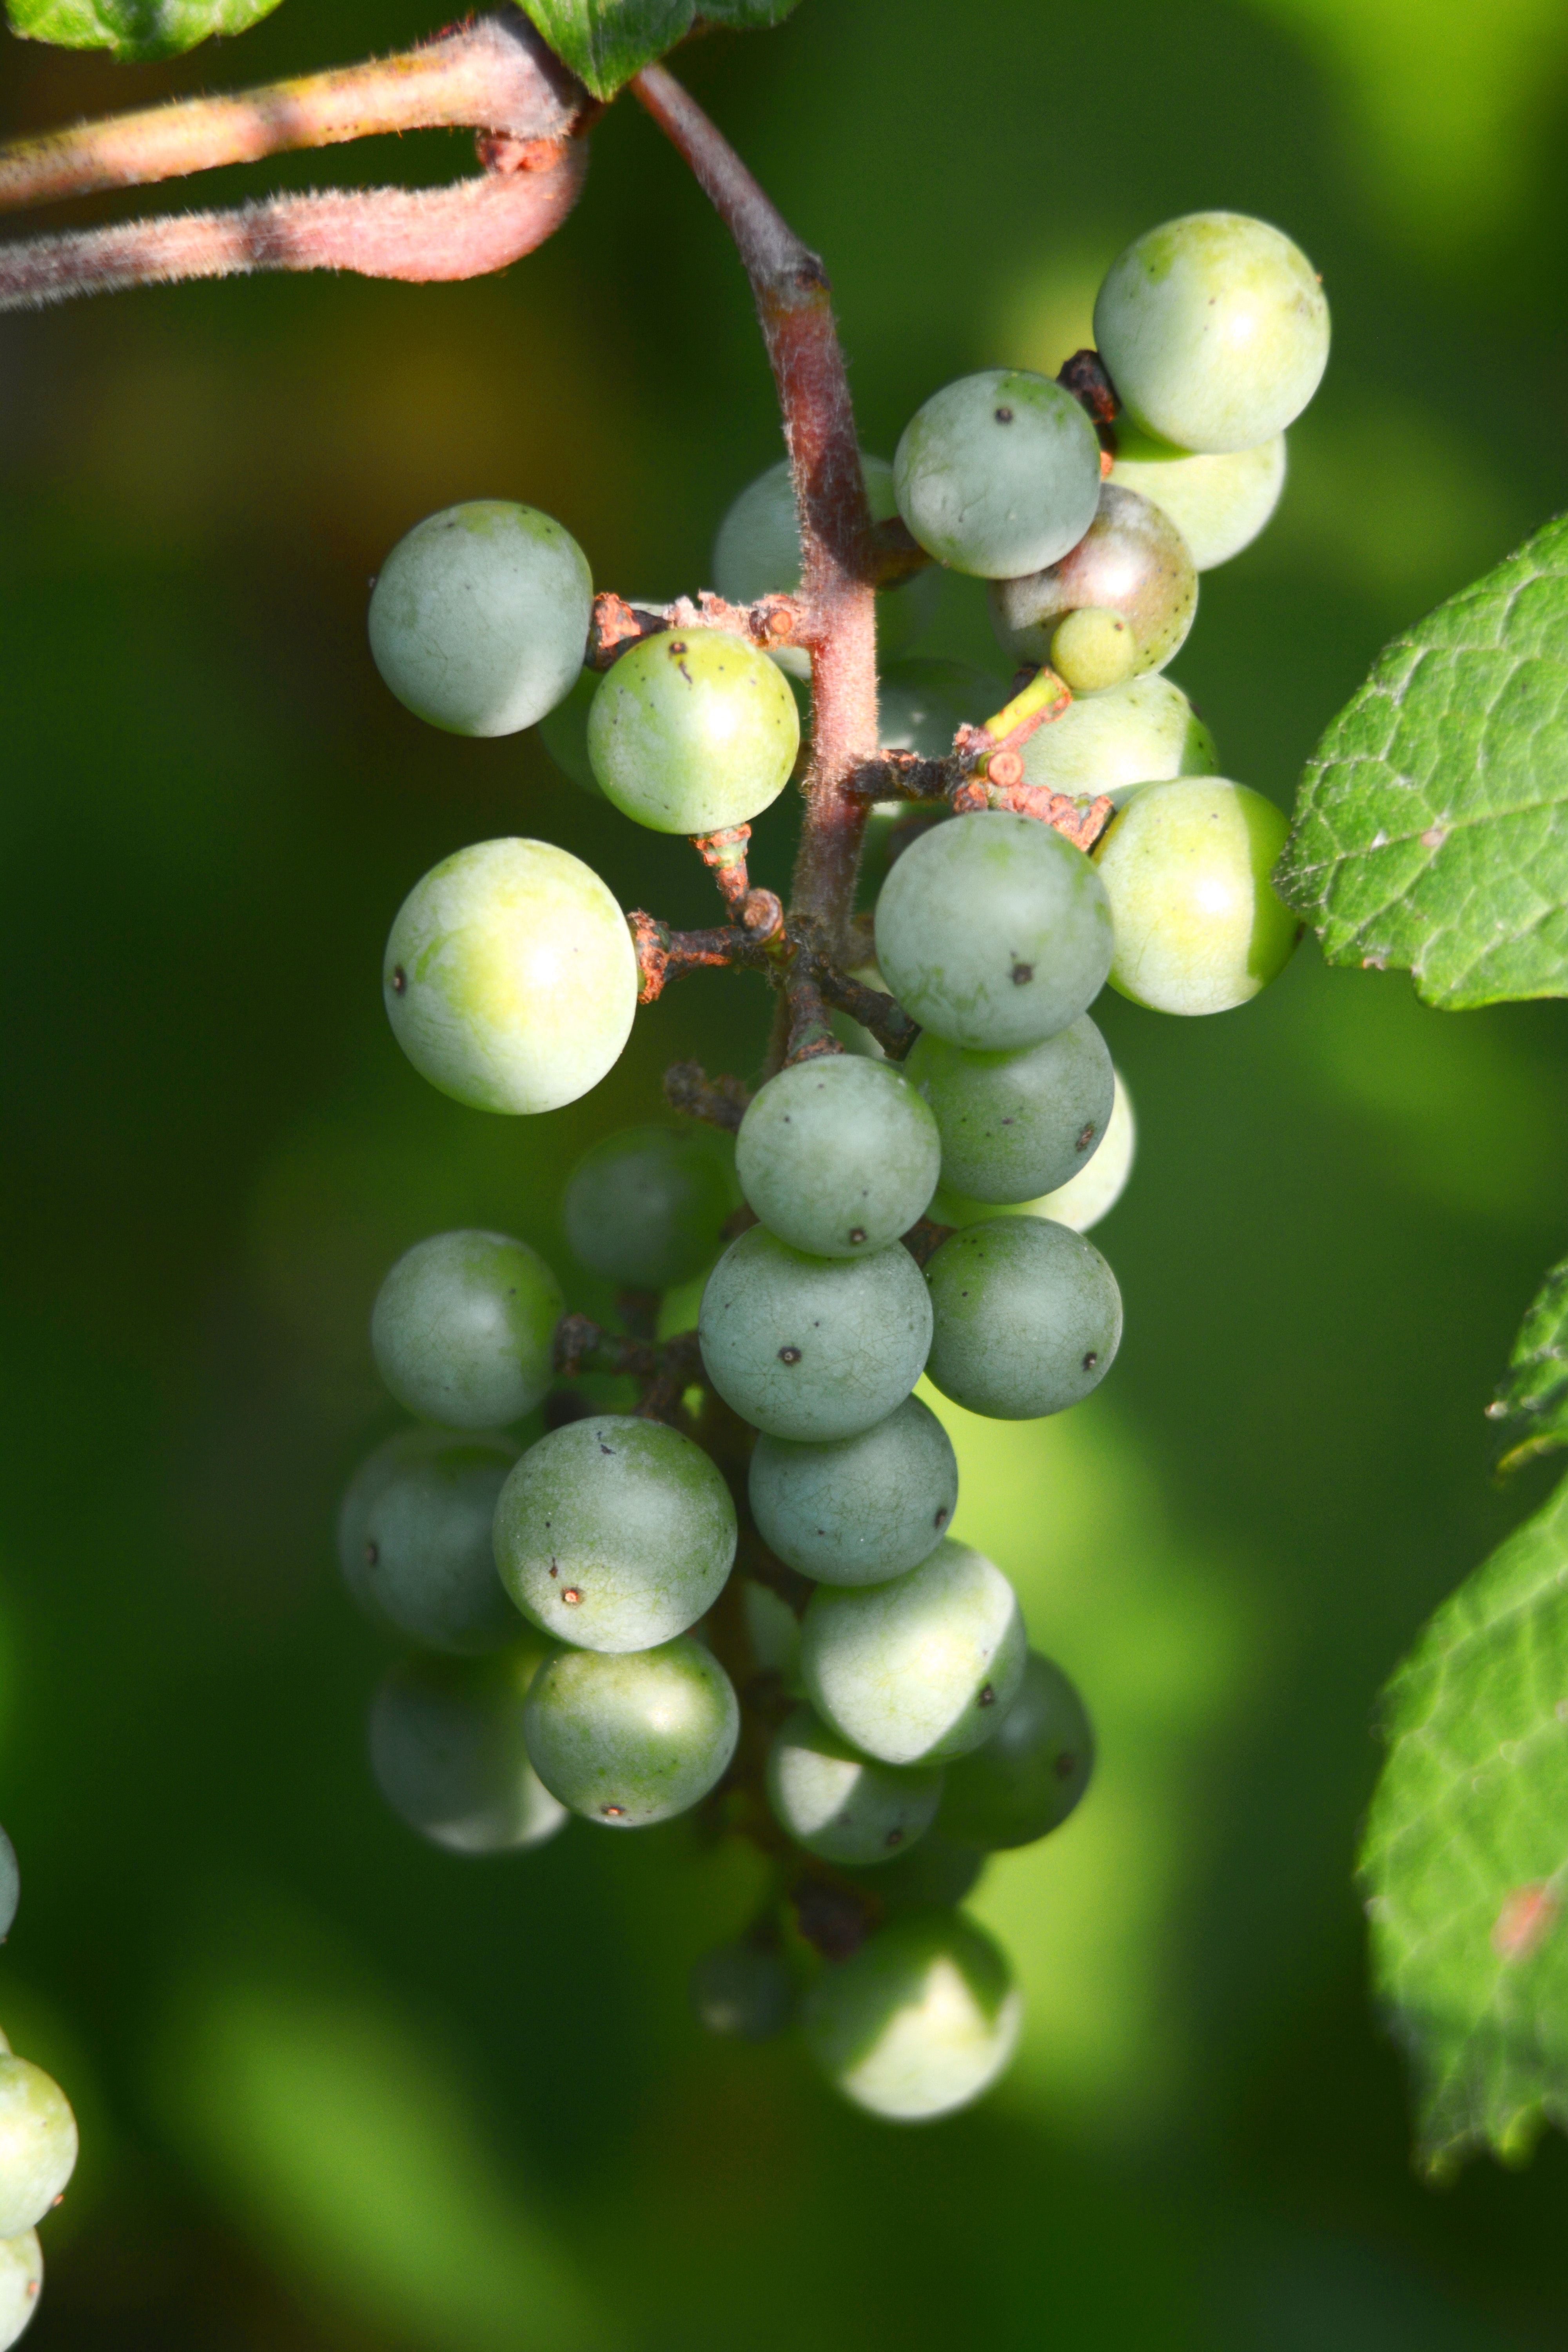
plant, flower, grape, fruit, seedless fruit, flowering plant, grapevine family, leaf, food, vitis, fruit tree, currant, Davidson's Plum